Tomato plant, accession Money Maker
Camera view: bottom (45 deg); turntable rotation: 120 degrees
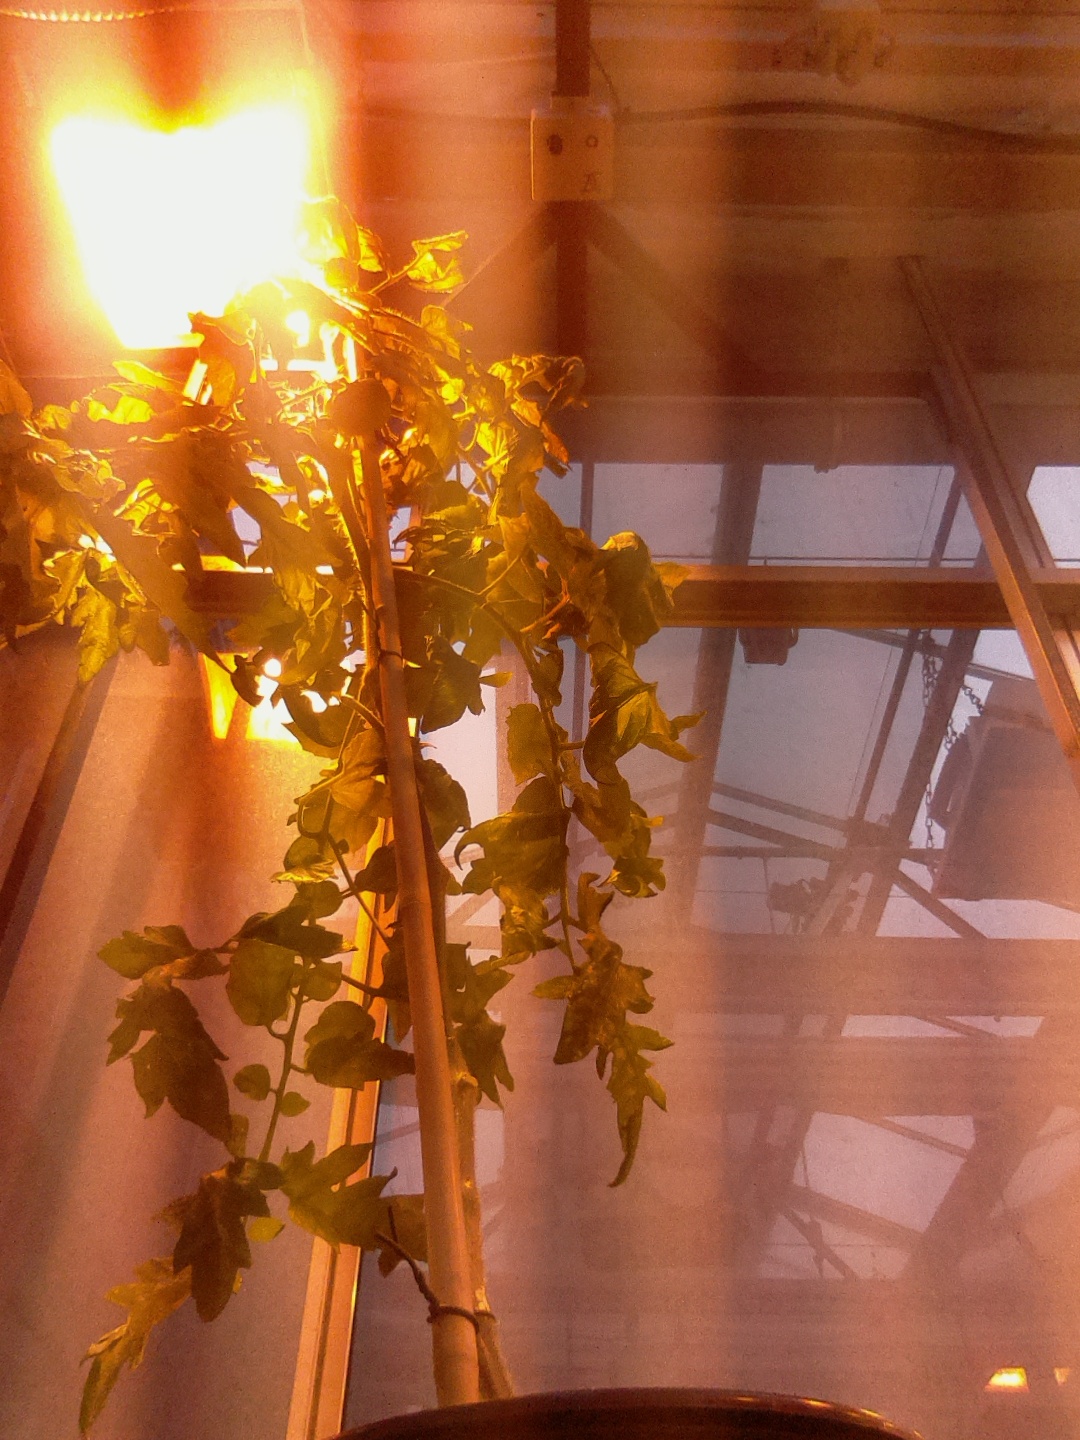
BBCH growth stage 74: 40%-50% of final fruit size